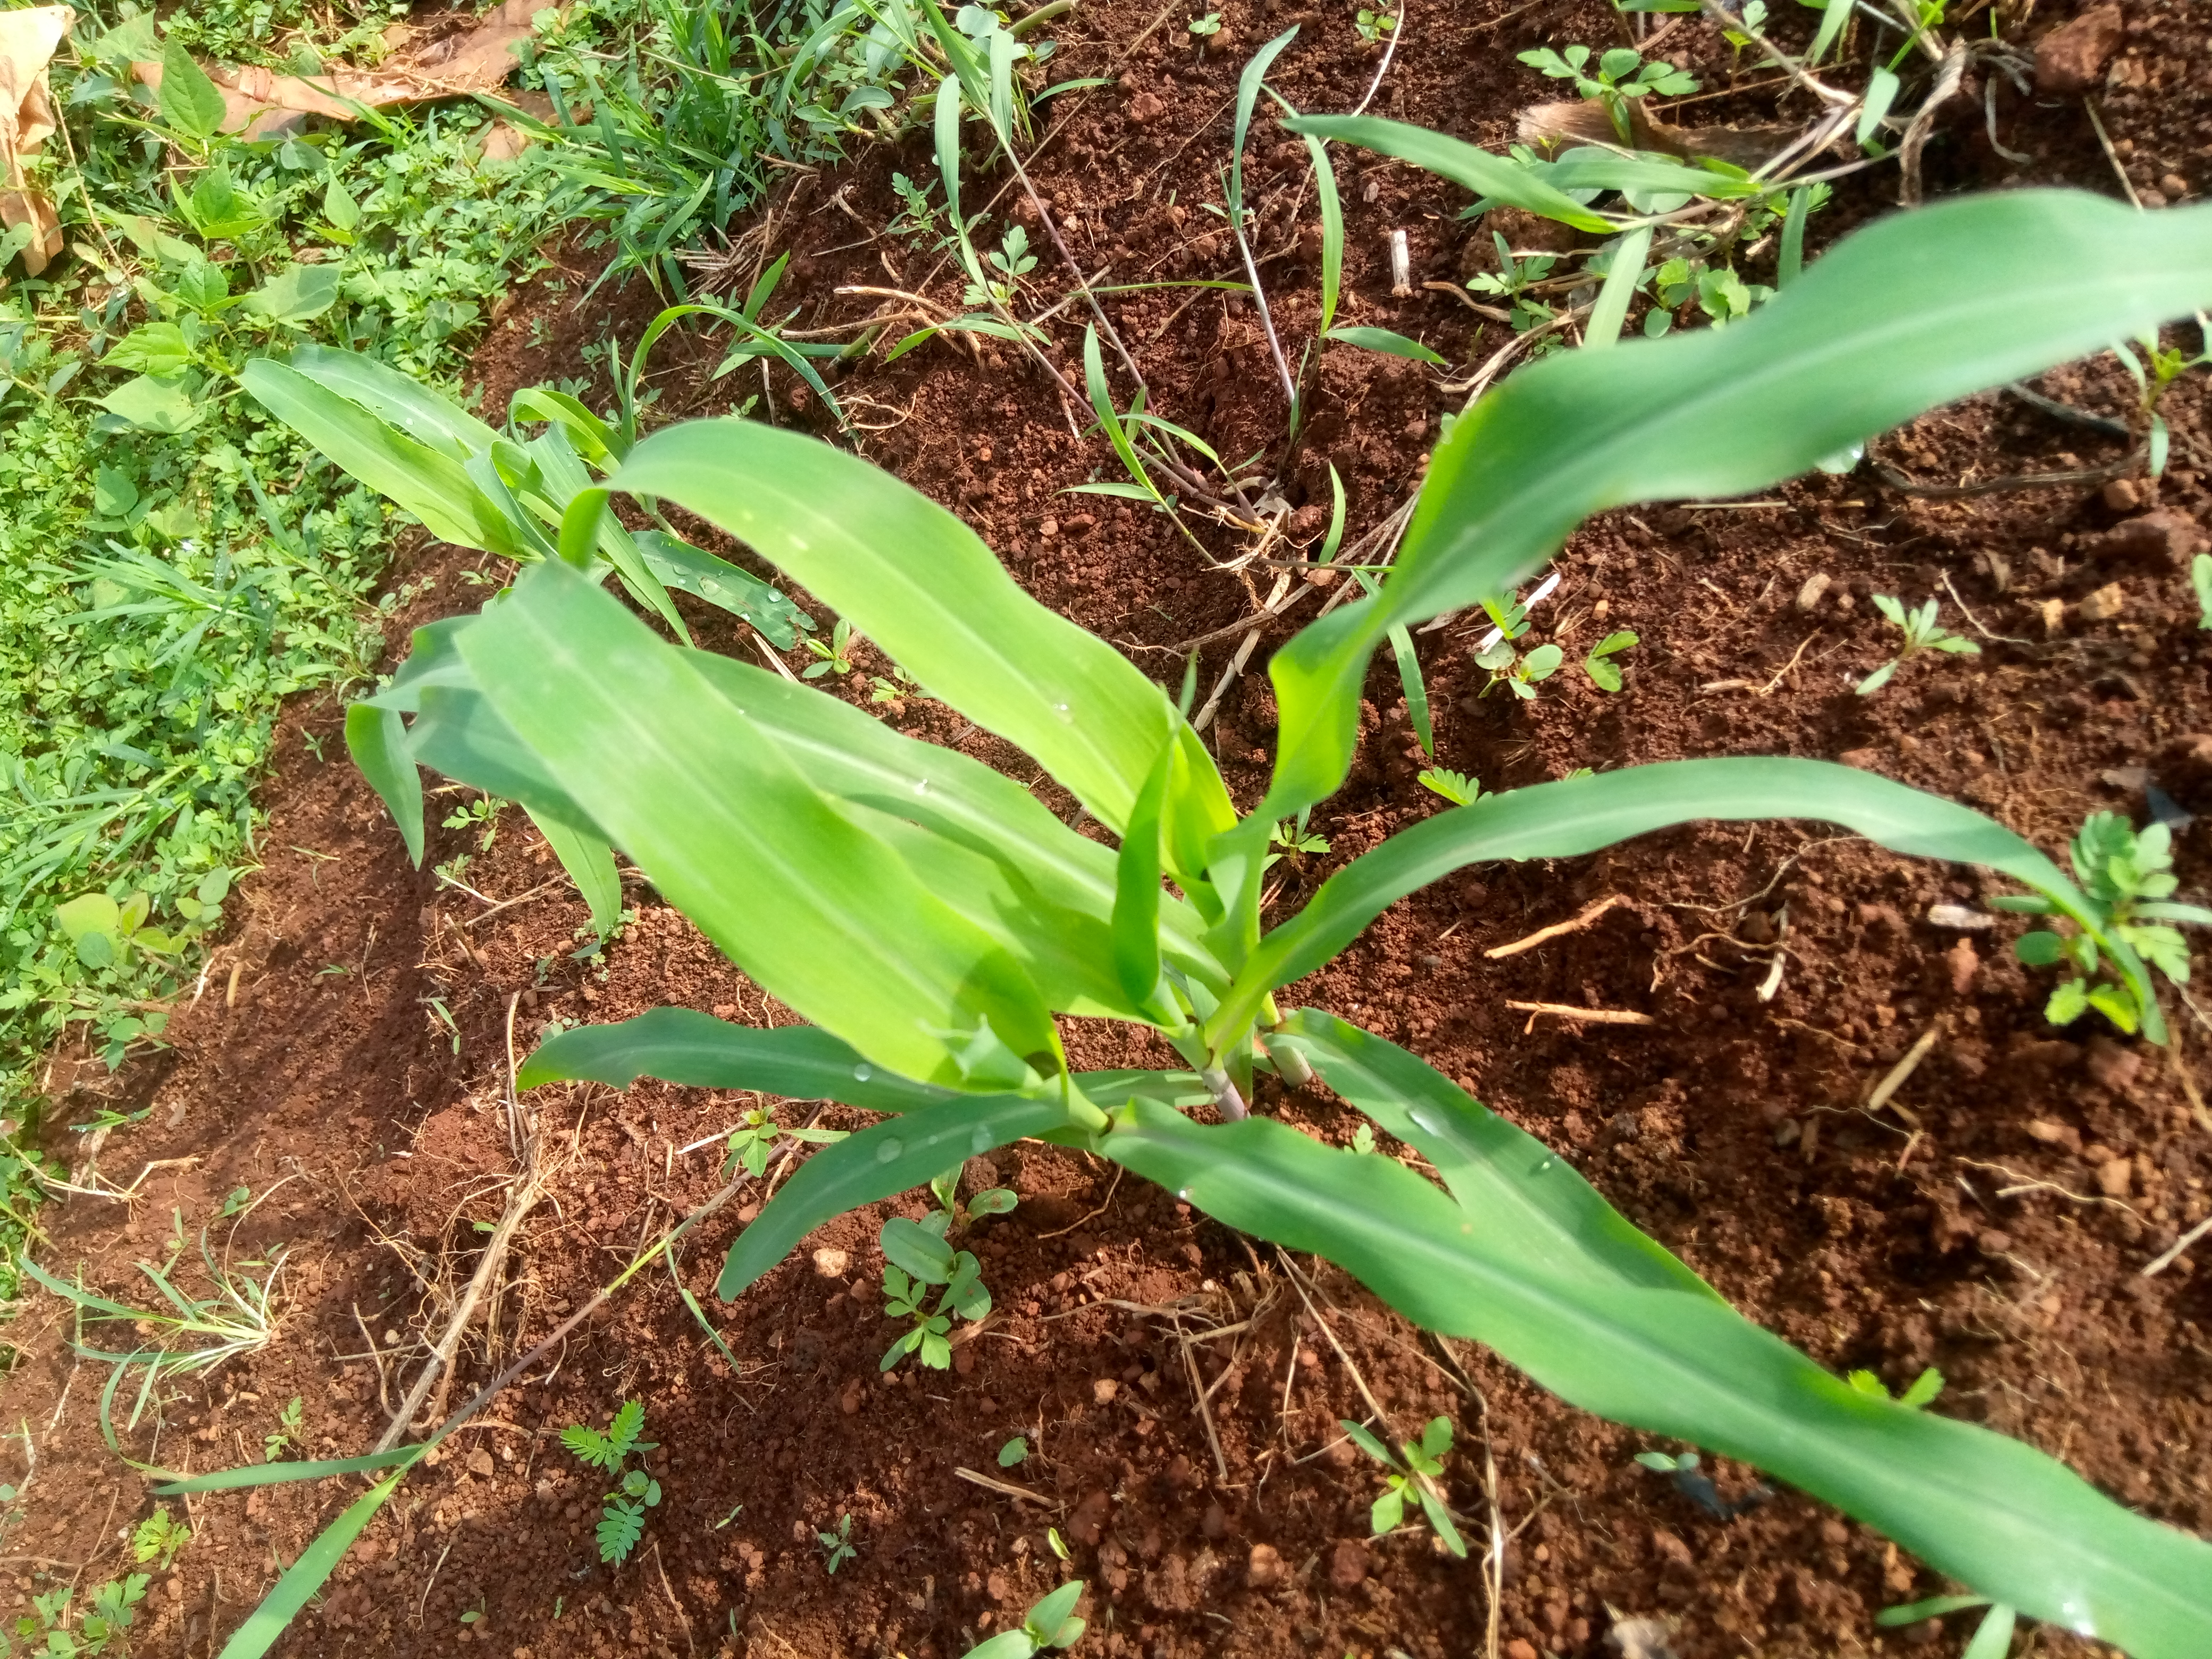
Label: healthy